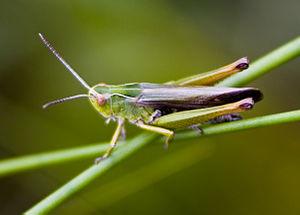
Omocestus viridulus, le criquet verdelet, est une espèce d'orthoptères caelifères de la famille des Acrididae.